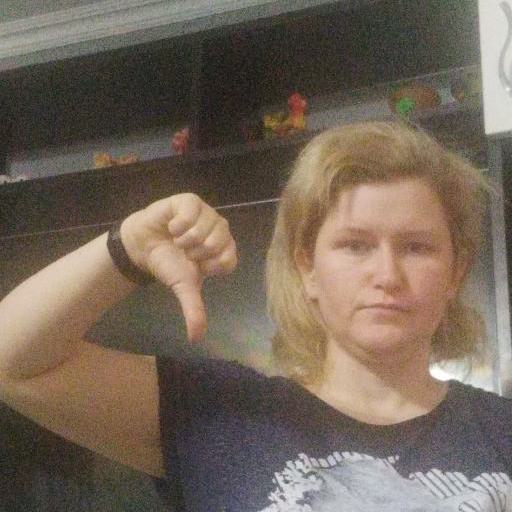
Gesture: dislike